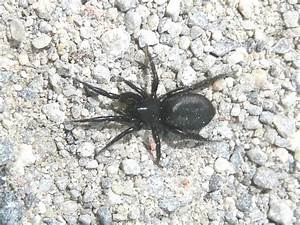
Label: ragno